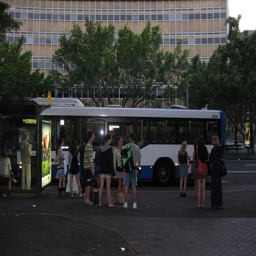
A group of people standing outside of a white bus.
A bunch of people standing near a big white city bus.
A group of people waiting around a transit bus.
People standing at a bus stop with a bus on the curb at night
A group of people standing near a passenger bus.